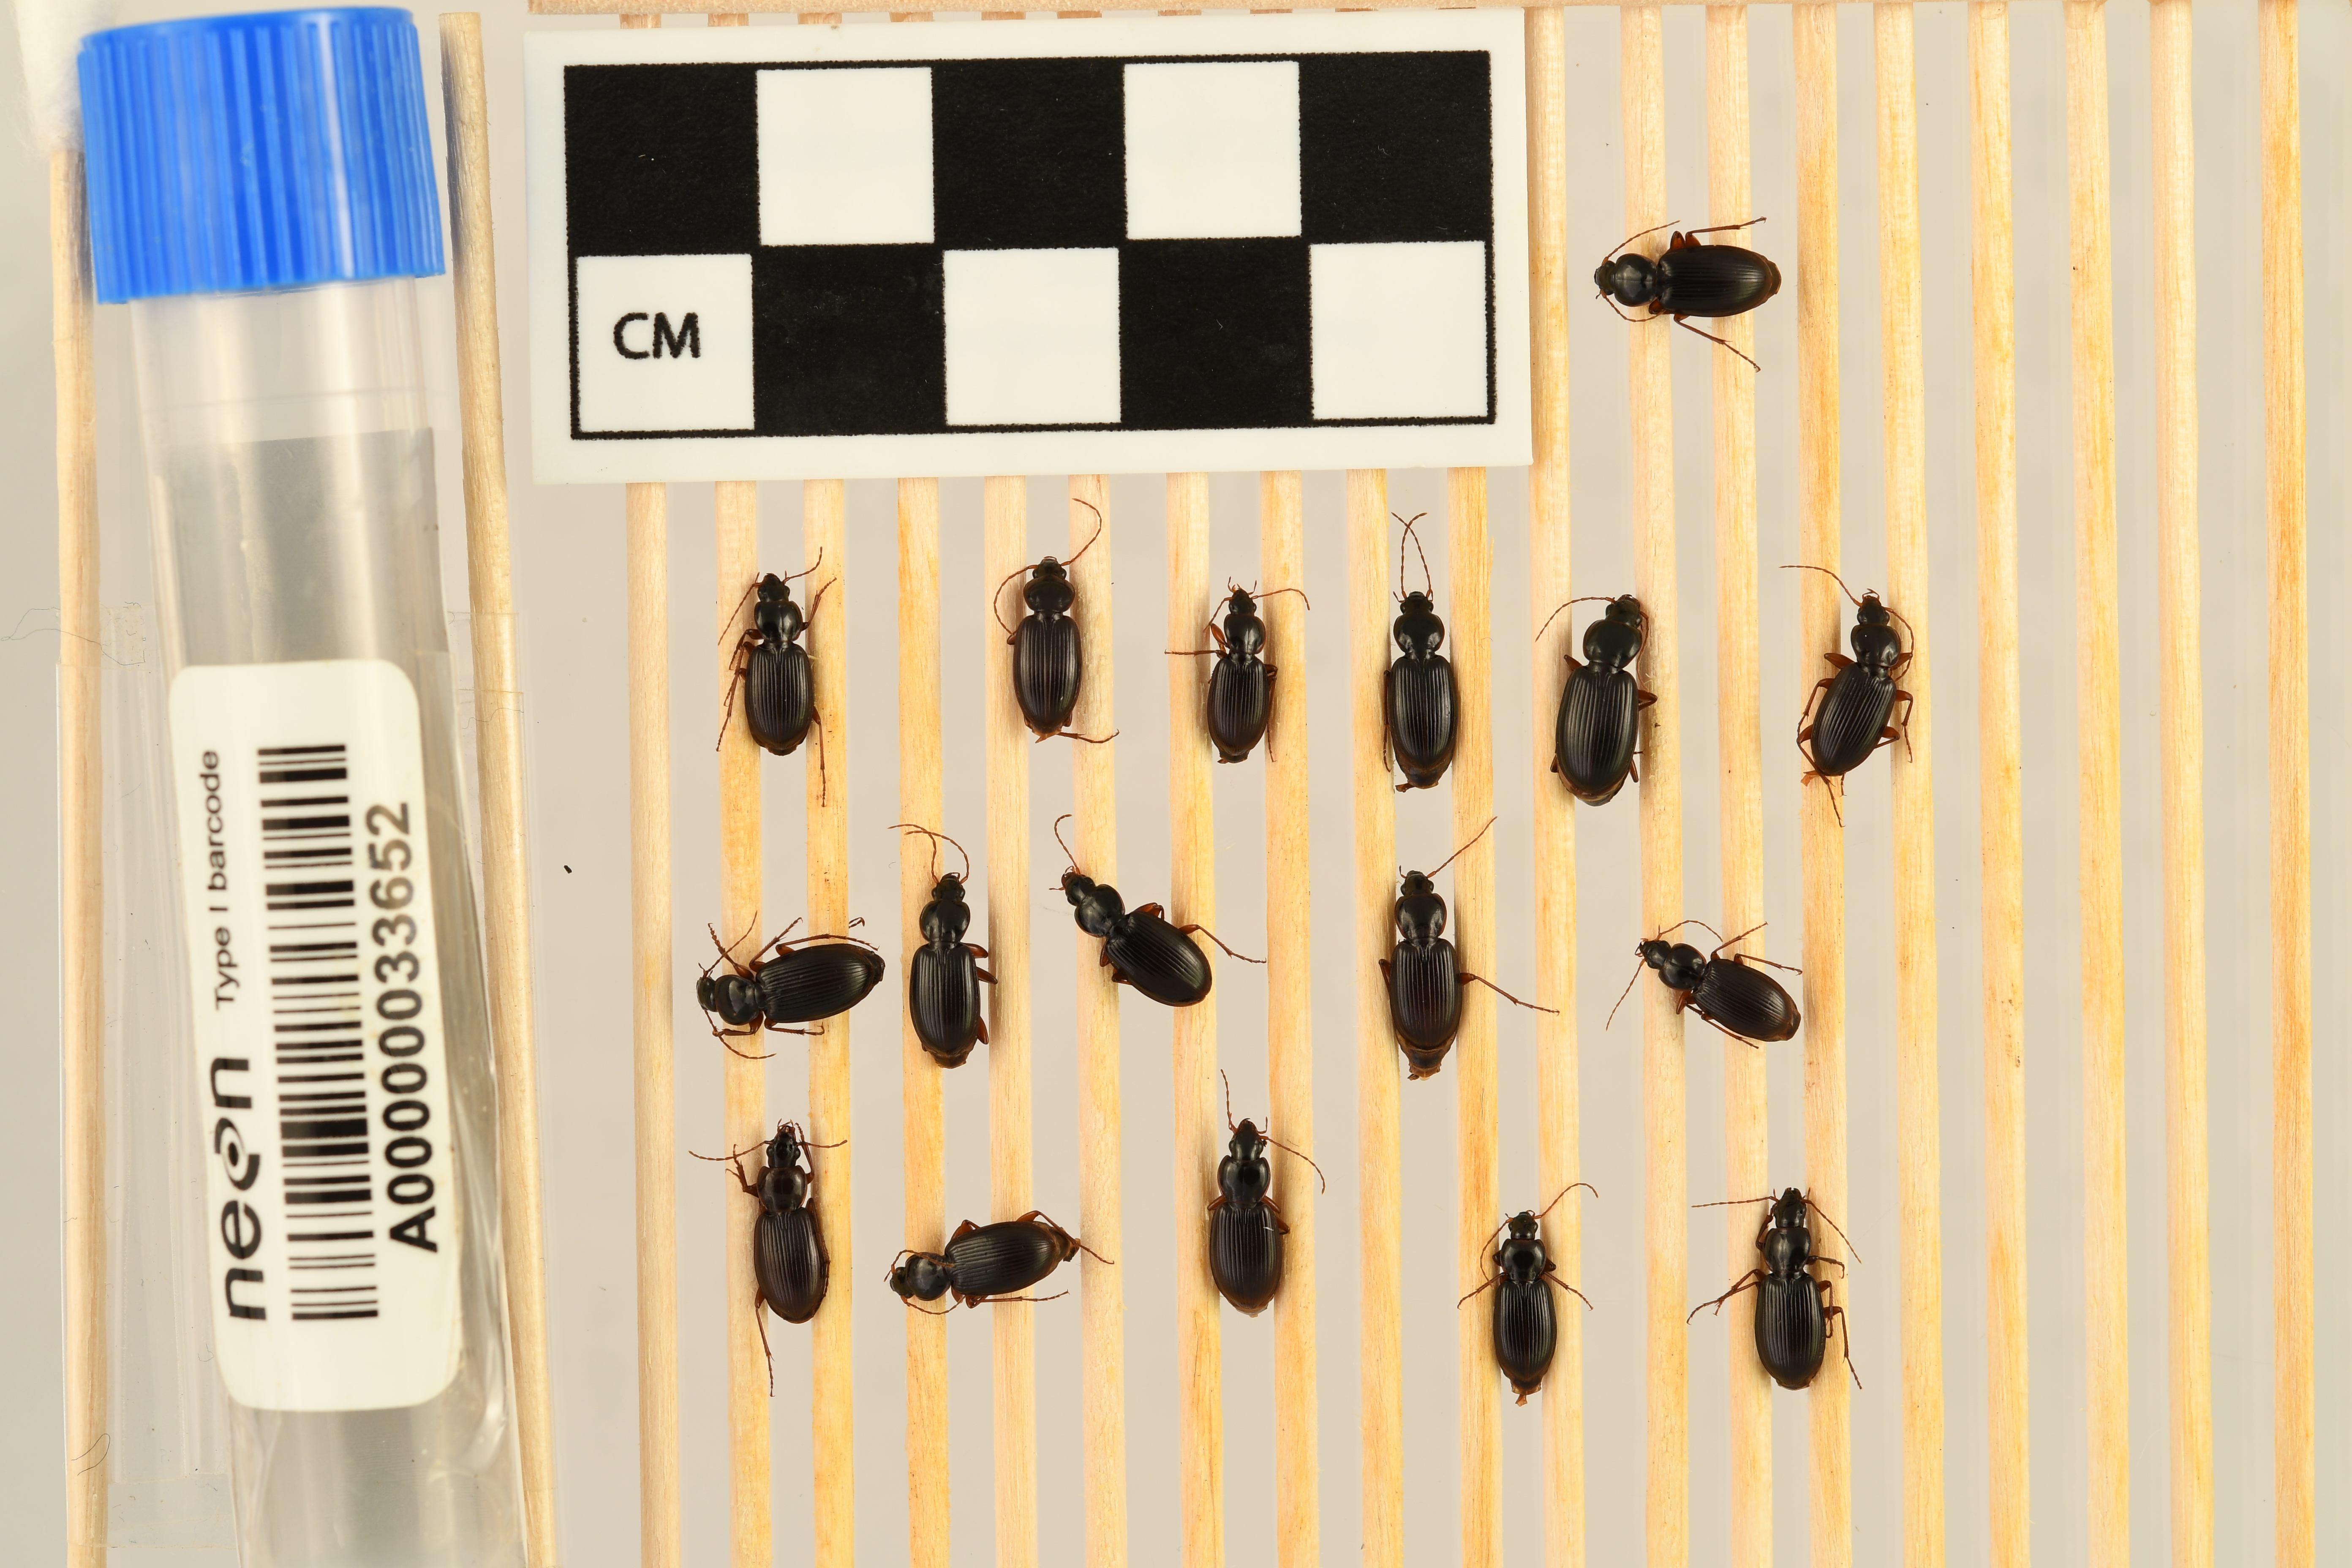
Synuchus impunctatus — Harvard Forest & Quabbin Watershed NEON, plot HARV_006. Beetle 1, ElytraLength: 0.6177 cm (lying flat: Yes)

Synuchus impunctatus — Harvard Forest & Quabbin Watershed NEON, plot HARV_006. Beetle 1, ElytraWidth: 0.2846 cm (lying flat: Yes)

Synuchus impunctatus — Harvard Forest & Quabbin Watershed NEON, plot HARV_006. Beetle 2, ElytraLength: 0.5527 cm (lying flat: Yes)

Synuchus impunctatus — Harvard Forest & Quabbin Watershed NEON, plot HARV_006. Beetle 2, ElytraWidth: 0.2845 cm (lying flat: Yes)

Synuchus impunctatus — Harvard Forest & Quabbin Watershed NEON, plot HARV_006. Beetle 3, ElytraLength: 0.6098 cm (lying flat: Yes)

Synuchus impunctatus — Harvard Forest & Quabbin Watershed NEON, plot HARV_006. Beetle 3, ElytraWidth: 0.2846 cm (lying flat: Yes)

Synuchus impunctatus — Harvard Forest & Quabbin Watershed NEON, plot HARV_006. Beetle 4, ElytraLength: 0.5299 cm (lying flat: No)

Synuchus impunctatus — Harvard Forest & Quabbin Watershed NEON, plot HARV_006. Beetle 4, ElytraWidth: 0.237 cm (lying flat: No)

Synuchus impunctatus — Harvard Forest & Quabbin Watershed NEON, plot HARV_006. Beetle 5, ElytraLength: 0.6179 cm (lying flat: Yes)

Synuchus impunctatus — Harvard Forest & Quabbin Watershed NEON, plot HARV_006. Beetle 5, ElytraWidth: 0.2927 cm (lying flat: Yes)

Synuchus impunctatus — Harvard Forest & Quabbin Watershed NEON, plot HARV_006. Beetle 6, ElytraLength: 0.6886 cm (lying flat: Yes)

Synuchus impunctatus — Harvard Forest & Quabbin Watershed NEON, plot HARV_006. Beetle 6, ElytraWidth: 0.3287 cm (lying flat: Yes)

Synuchus impunctatus — Harvard Forest & Quabbin Watershed NEON, plot HARV_006. Beetle 7, ElytraLength: 0.6035 cm (lying flat: Yes)

Synuchus impunctatus — Harvard Forest & Quabbin Watershed NEON, plot HARV_006. Beetle 7, ElytraWidth: 0.2872 cm (lying flat: Yes)

Synuchus impunctatus — Harvard Forest & Quabbin Watershed NEON, plot HARV_006. Beetle 8, ElytraLength: 0.6348 cm (lying flat: Yes)

Synuchus impunctatus — Harvard Forest & Quabbin Watershed NEON, plot HARV_006. Beetle 8, ElytraWidth: 0.3016 cm (lying flat: Yes)

Synuchus impunctatus — Harvard Forest & Quabbin Watershed NEON, plot HARV_006. Beetle 9, ElytraLength: 0.6019 cm (lying flat: Yes)

Synuchus impunctatus — Harvard Forest & Quabbin Watershed NEON, plot HARV_006. Beetle 9, ElytraWidth: 0.2846 cm (lying flat: Yes)

Synuchus impunctatus — Harvard Forest & Quabbin Watershed NEON, plot HARV_006. Beetle 10, ElytraLength: 0.5982 cm (lying flat: Yes)

Synuchus impunctatus — Harvard Forest & Quabbin Watershed NEON, plot HARV_006. Beetle 10, ElytraWidth: 0.278 cm (lying flat: Yes)

Synuchus impunctatus — Harvard Forest & Quabbin Watershed NEON, plot HARV_006. Beetle 11, ElytraWidth: 0.3008 cm (lying flat: Yes)

Synuchus impunctatus — Harvard Forest & Quabbin Watershed NEON, plot HARV_006. Beetle 11, ElytraLength: 0.5935 cm (lying flat: Yes)

Synuchus impunctatus — Harvard Forest & Quabbin Watershed NEON, plot HARV_006. Beetle 12, ElytraLength: 0.5235 cm (lying flat: Yes)

Synuchus impunctatus — Harvard Forest & Quabbin Watershed NEON, plot HARV_006. Beetle 12, ElytraWidth: 0.2363 cm (lying flat: Yes)

Synuchus impunctatus — Harvard Forest & Quabbin Watershed NEON, plot HARV_006. Beetle 13, ElytraLength: 0.6161 cm (lying flat: No)

Synuchus impunctatus — Harvard Forest & Quabbin Watershed NEON, plot HARV_006. Beetle 13, ElytraWidth: 0.3035 cm (lying flat: No)

Synuchus impunctatus — Harvard Forest & Quabbin Watershed NEON, plot HARV_006. Beetle 14, ElytraLength: 0.6013 cm (lying flat: Yes)

Synuchus impunctatus — Harvard Forest & Quabbin Watershed NEON, plot HARV_006. Beetle 14, ElytraWidth: 0.2918 cm (lying flat: Yes)

Synuchus impunctatus — Harvard Forest & Quabbin Watershed NEON, plot HARV_006. Beetle 15, ElytraLength: 0.5618 cm (lying flat: No)

Synuchus impunctatus — Harvard Forest & Quabbin Watershed NEON, plot HARV_006. Beetle 15, ElytraWidth: 0.2763 cm (lying flat: No)

Synuchus impunctatus — Harvard Forest & Quabbin Watershed NEON, plot HARV_006. Beetle 16, ElytraWidth: 0.2765 cm (lying flat: Yes)

Synuchus impunctatus — Harvard Forest & Quabbin Watershed NEON, plot HARV_006. Beetle 16, ElytraLength: 0.5613 cm (lying flat: Yes)

Synuchus impunctatus — Harvard Forest & Quabbin Watershed NEON, plot HARV_006. Beetle 17, ElytraWidth: 0.2849 cm (lying flat: No)

Synuchus impunctatus — Harvard Forest & Quabbin Watershed NEON, plot HARV_006. Beetle 17, ElytraLength: 0.6019 cm (lying flat: No)

Synuchus impunctatus — Harvard Forest & Quabbin Watershed NEON, plot HARV_006. Beetle 1, ElytraLength: 0.5873 cm (lying flat: Yes)

Synuchus impunctatus — Harvard Forest & Quabbin Watershed NEON, plot HARV_006. Beetle 1, ElytraWidth: 0.2861 cm (lying flat: Yes)

Synuchus impunctatus — Harvard Forest & Quabbin Watershed NEON, plot HARV_006. Beetle 2, ElytraLength: 0.5398 cm (lying flat: Yes)

Synuchus impunctatus — Harvard Forest & Quabbin Watershed NEON, plot HARV_006. Beetle 2, ElytraWidth: 0.262 cm (lying flat: Yes)

Synuchus impunctatus — Harvard Forest & Quabbin Watershed NEON, plot HARV_006. Beetle 3, ElytraLength: 0.6033 cm (lying flat: Yes)

Synuchus impunctatus — Harvard Forest & Quabbin Watershed NEON, plot HARV_006. Beetle 3, ElytraWidth: 0.2936 cm (lying flat: Yes)

Synuchus impunctatus — Harvard Forest & Quabbin Watershed NEON, plot HARV_006. Beetle 4, ElytraLength: 0.5005 cm (lying flat: Yes)

Synuchus impunctatus — Harvard Forest & Quabbin Watershed NEON, plot HARV_006. Beetle 4, ElytraWidth: 0.2235 cm (lying flat: Yes)

Synuchus impunctatus — Harvard Forest & Quabbin Watershed NEON, plot HARV_006. Beetle 5, ElytraLength: 0.5873 cm (lying flat: Yes)

Synuchus impunctatus — Harvard Forest & Quabbin Watershed NEON, plot HARV_006. Beetle 5, ElytraWidth: 0.3015 cm (lying flat: Yes)

Synuchus impunctatus — Harvard Forest & Quabbin Watershed NEON, plot HARV_006. Beetle 6, ElytraLength: 0.6467 cm (lying flat: Yes)

Synuchus impunctatus — Harvard Forest & Quabbin Watershed NEON, plot HARV_006. Beetle 6, ElytraWidth: 0.3356 cm (lying flat: Yes)

Synuchus impunctatus — Harvard Forest & Quabbin Watershed NEON, plot HARV_006. Beetle 7, ElytraLength: 0.6033 cm (lying flat: Yes)

Synuchus impunctatus — Harvard Forest & Quabbin Watershed NEON, plot HARV_006. Beetle 7, ElytraWidth: 0.2772 cm (lying flat: Yes)

Synuchus impunctatus — Harvard Forest & Quabbin Watershed NEON, plot HARV_006. Beetle 8, ElytraLength: 0.6217 cm (lying flat: Yes)

Synuchus impunctatus — Harvard Forest & Quabbin Watershed NEON, plot HARV_006. Beetle 8, ElytraWidth: 0.2868 cm (lying flat: Yes)

Synuchus impunctatus — Harvard Forest & Quabbin Watershed NEON, plot HARV_006. Beetle 9, ElytraLength: 0.5716 cm (lying flat: Yes)

Synuchus impunctatus — Harvard Forest & Quabbin Watershed NEON, plot HARV_006. Beetle 9, ElytraWidth: 0.2858 cm (lying flat: Yes)

Synuchus impunctatus — Harvard Forest & Quabbin Watershed NEON, plot HARV_006. Beetle 10, ElytraLength: 0.5666 cm (lying flat: Yes)

Synuchus impunctatus — Harvard Forest & Quabbin Watershed NEON, plot HARV_006. Beetle 10, ElytraWidth: 0.2755 cm (lying flat: Yes)

Synuchus impunctatus — Harvard Forest & Quabbin Watershed NEON, plot HARV_006. Beetle 11, ElytraWidth: 0.3178 cm (lying flat: Yes)

Synuchus impunctatus — Harvard Forest & Quabbin Watershed NEON, plot HARV_006. Beetle 11, ElytraLength: 0.5635 cm (lying flat: Yes)

Synuchus impunctatus — Harvard Forest & Quabbin Watershed NEON, plot HARV_006. Beetle 12, ElytraLength: 0.5289 cm (lying flat: Yes)

Synuchus impunctatus — Harvard Forest & Quabbin Watershed NEON, plot HARV_006. Beetle 12, ElytraWidth: 0.245 cm (lying flat: Yes)

Synuchus impunctatus — Harvard Forest & Quabbin Watershed NEON, plot HARV_006. Beetle 13, ElytraLength: 0.5847 cm (lying flat: Yes)

Synuchus impunctatus — Harvard Forest & Quabbin Watershed NEON, plot HARV_006. Beetle 13, ElytraWidth: 0.2963 cm (lying flat: Yes)

Synuchus impunctatus — Harvard Forest & Quabbin Watershed NEON, plot HARV_006. Beetle 14, ElytraLength: 0.5793 cm (lying flat: Yes)

Synuchus impunctatus — Harvard Forest & Quabbin Watershed NEON, plot HARV_006. Beetle 14, ElytraWidth: 0.2677 cm (lying flat: Yes)

Synuchus impunctatus — Harvard Forest & Quabbin Watershed NEON, plot HARV_006. Beetle 15, ElytraLength: 0.5319 cm (lying flat: Yes)

Synuchus impunctatus — Harvard Forest & Quabbin Watershed NEON, plot HARV_006. Beetle 15, ElytraWidth: 0.2779 cm (lying flat: Yes)